Amerika Programme

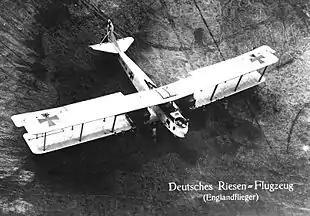
A German bomber

Points 11 to 16 were only added to the program later, when the Amerika programme was already running. The number of new flier detachments (A) was later reduced from 17 to 6. In exchange, they would now receive nine aircraft instead of the previous six and another 28 flier detachments (A) were also to be brought up to nine aircraft each.